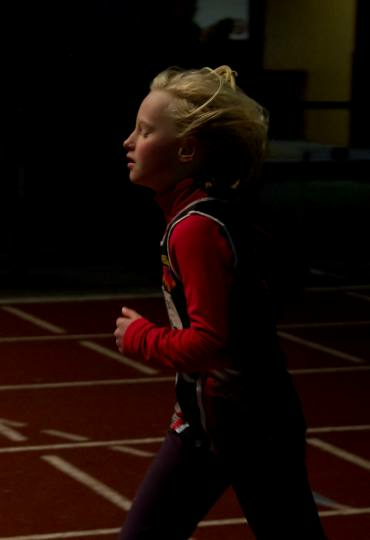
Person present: Yes